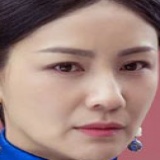
diễn viên Hồ Khả